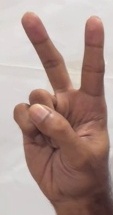
ASL sign: 2